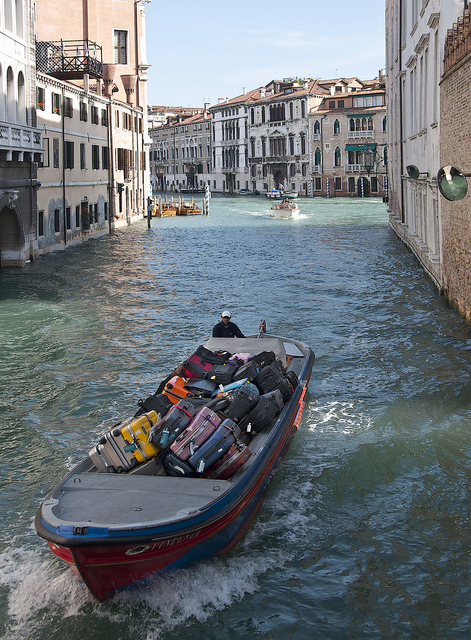
The boat travels along the canal carrying luggage.

a motor boat packed with luggage moves along the canals in venice

A boat is being driven in the Riviera.

A red boat full of luggage on a river in a city